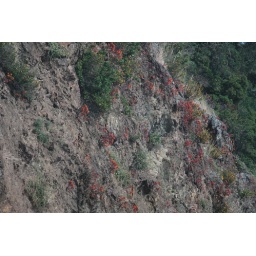
Nice red flower, standing out in the rocks, looked cool.